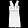
Label: Dress